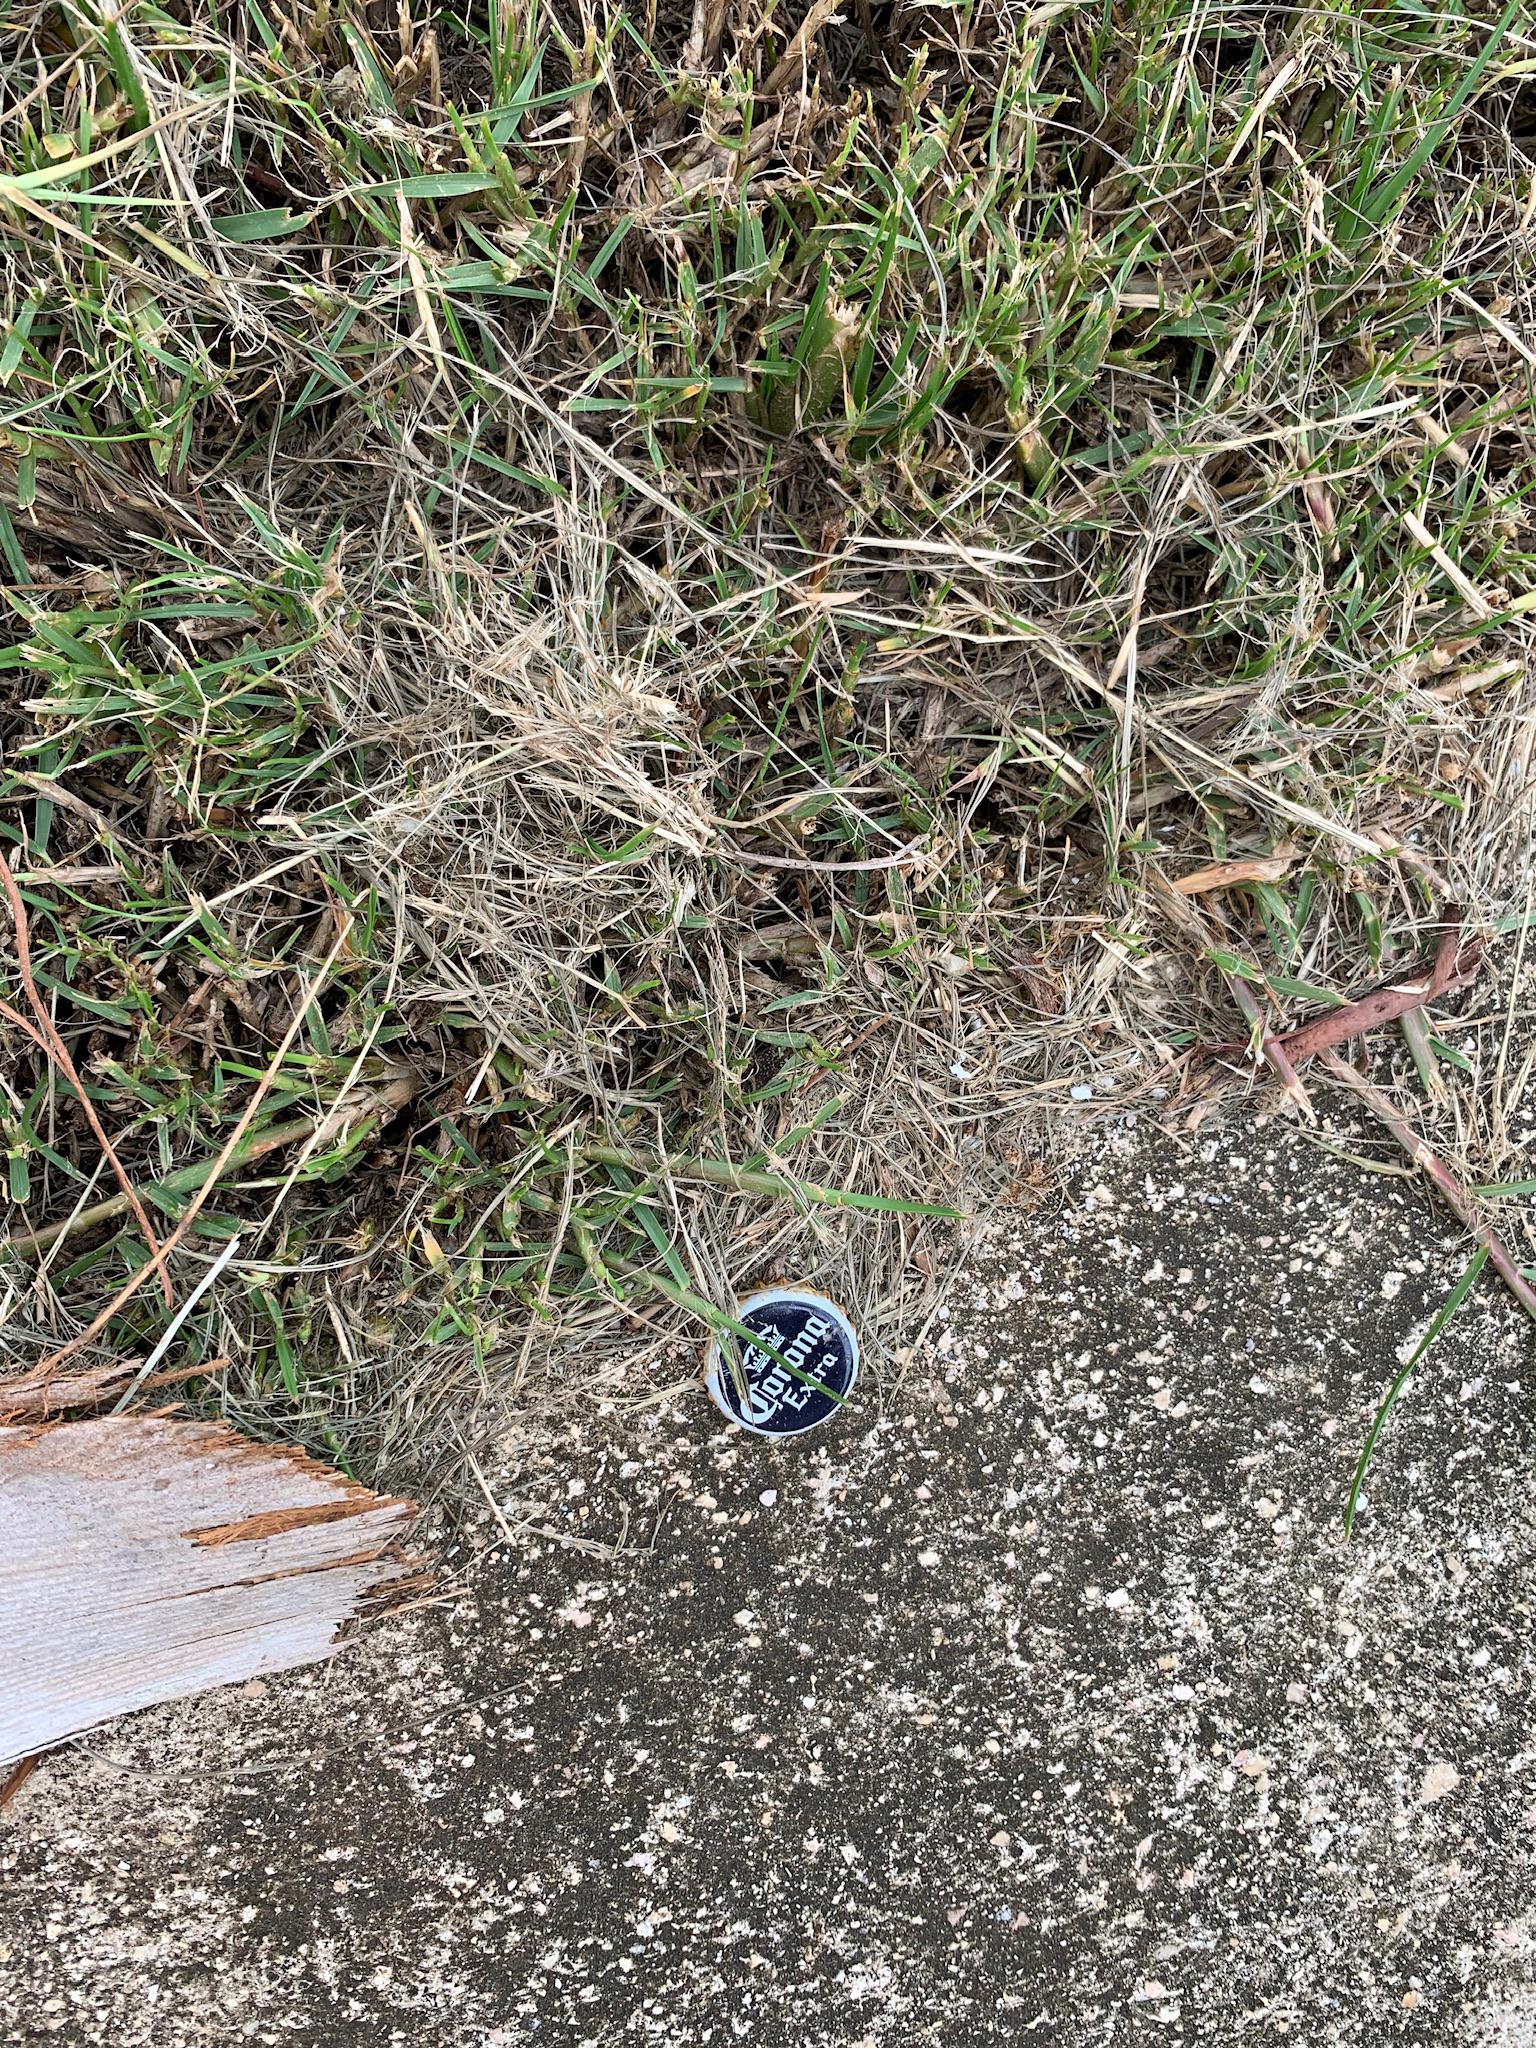
Object: Metal bottle cap (Bottle cap)